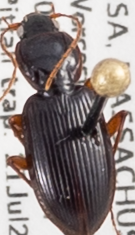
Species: Synuchus impunctatus
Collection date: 2021-07-21
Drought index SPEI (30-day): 2.09
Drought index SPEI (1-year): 0.016
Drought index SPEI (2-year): -0.644